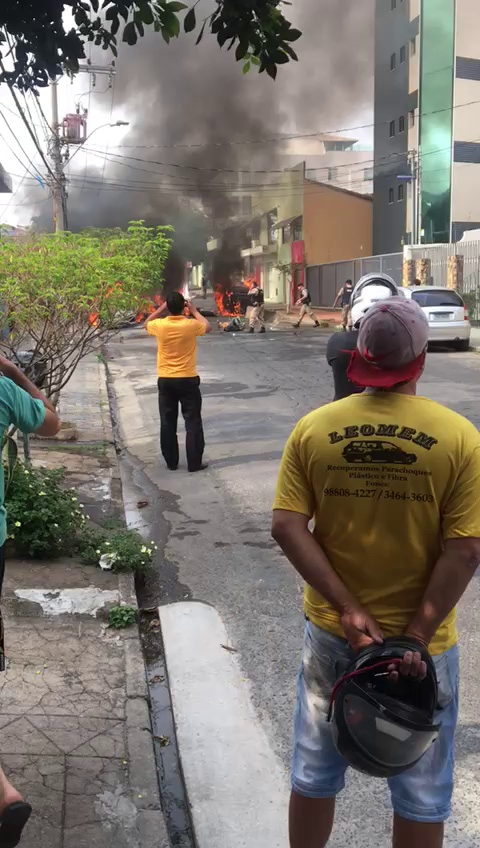
Fire: yes
Smoke: yes